Isabel Greeley

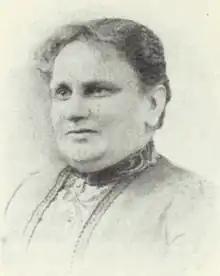
Isabel Greeley, from a publication

Mary Isabel Greeley (February 9, 1843 – May 10, 1928) was an American educator. From 1887 to 1899 she was first matron at the Perkins School for the Blind's kindergarten program, based in Boston's Jamaica Plain neighborhood, and later a founder and president of the Boston Nursery for Blind Babies.